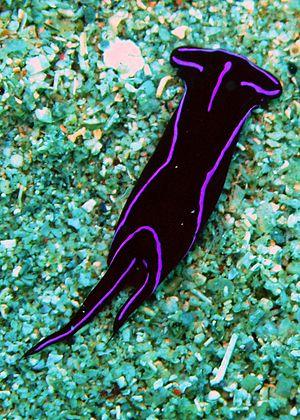
Chelidonura est un genre de gastéropodes de la famille des Aglajidae.
Les Cephalaspidea sont un ordre de mollusques hétérobranches de l'infra-classe des Opisthobranchia.
Les Aglajidae sont une famille de gastéropodes opisthobranches de l'ordre des Cephalaspidea.